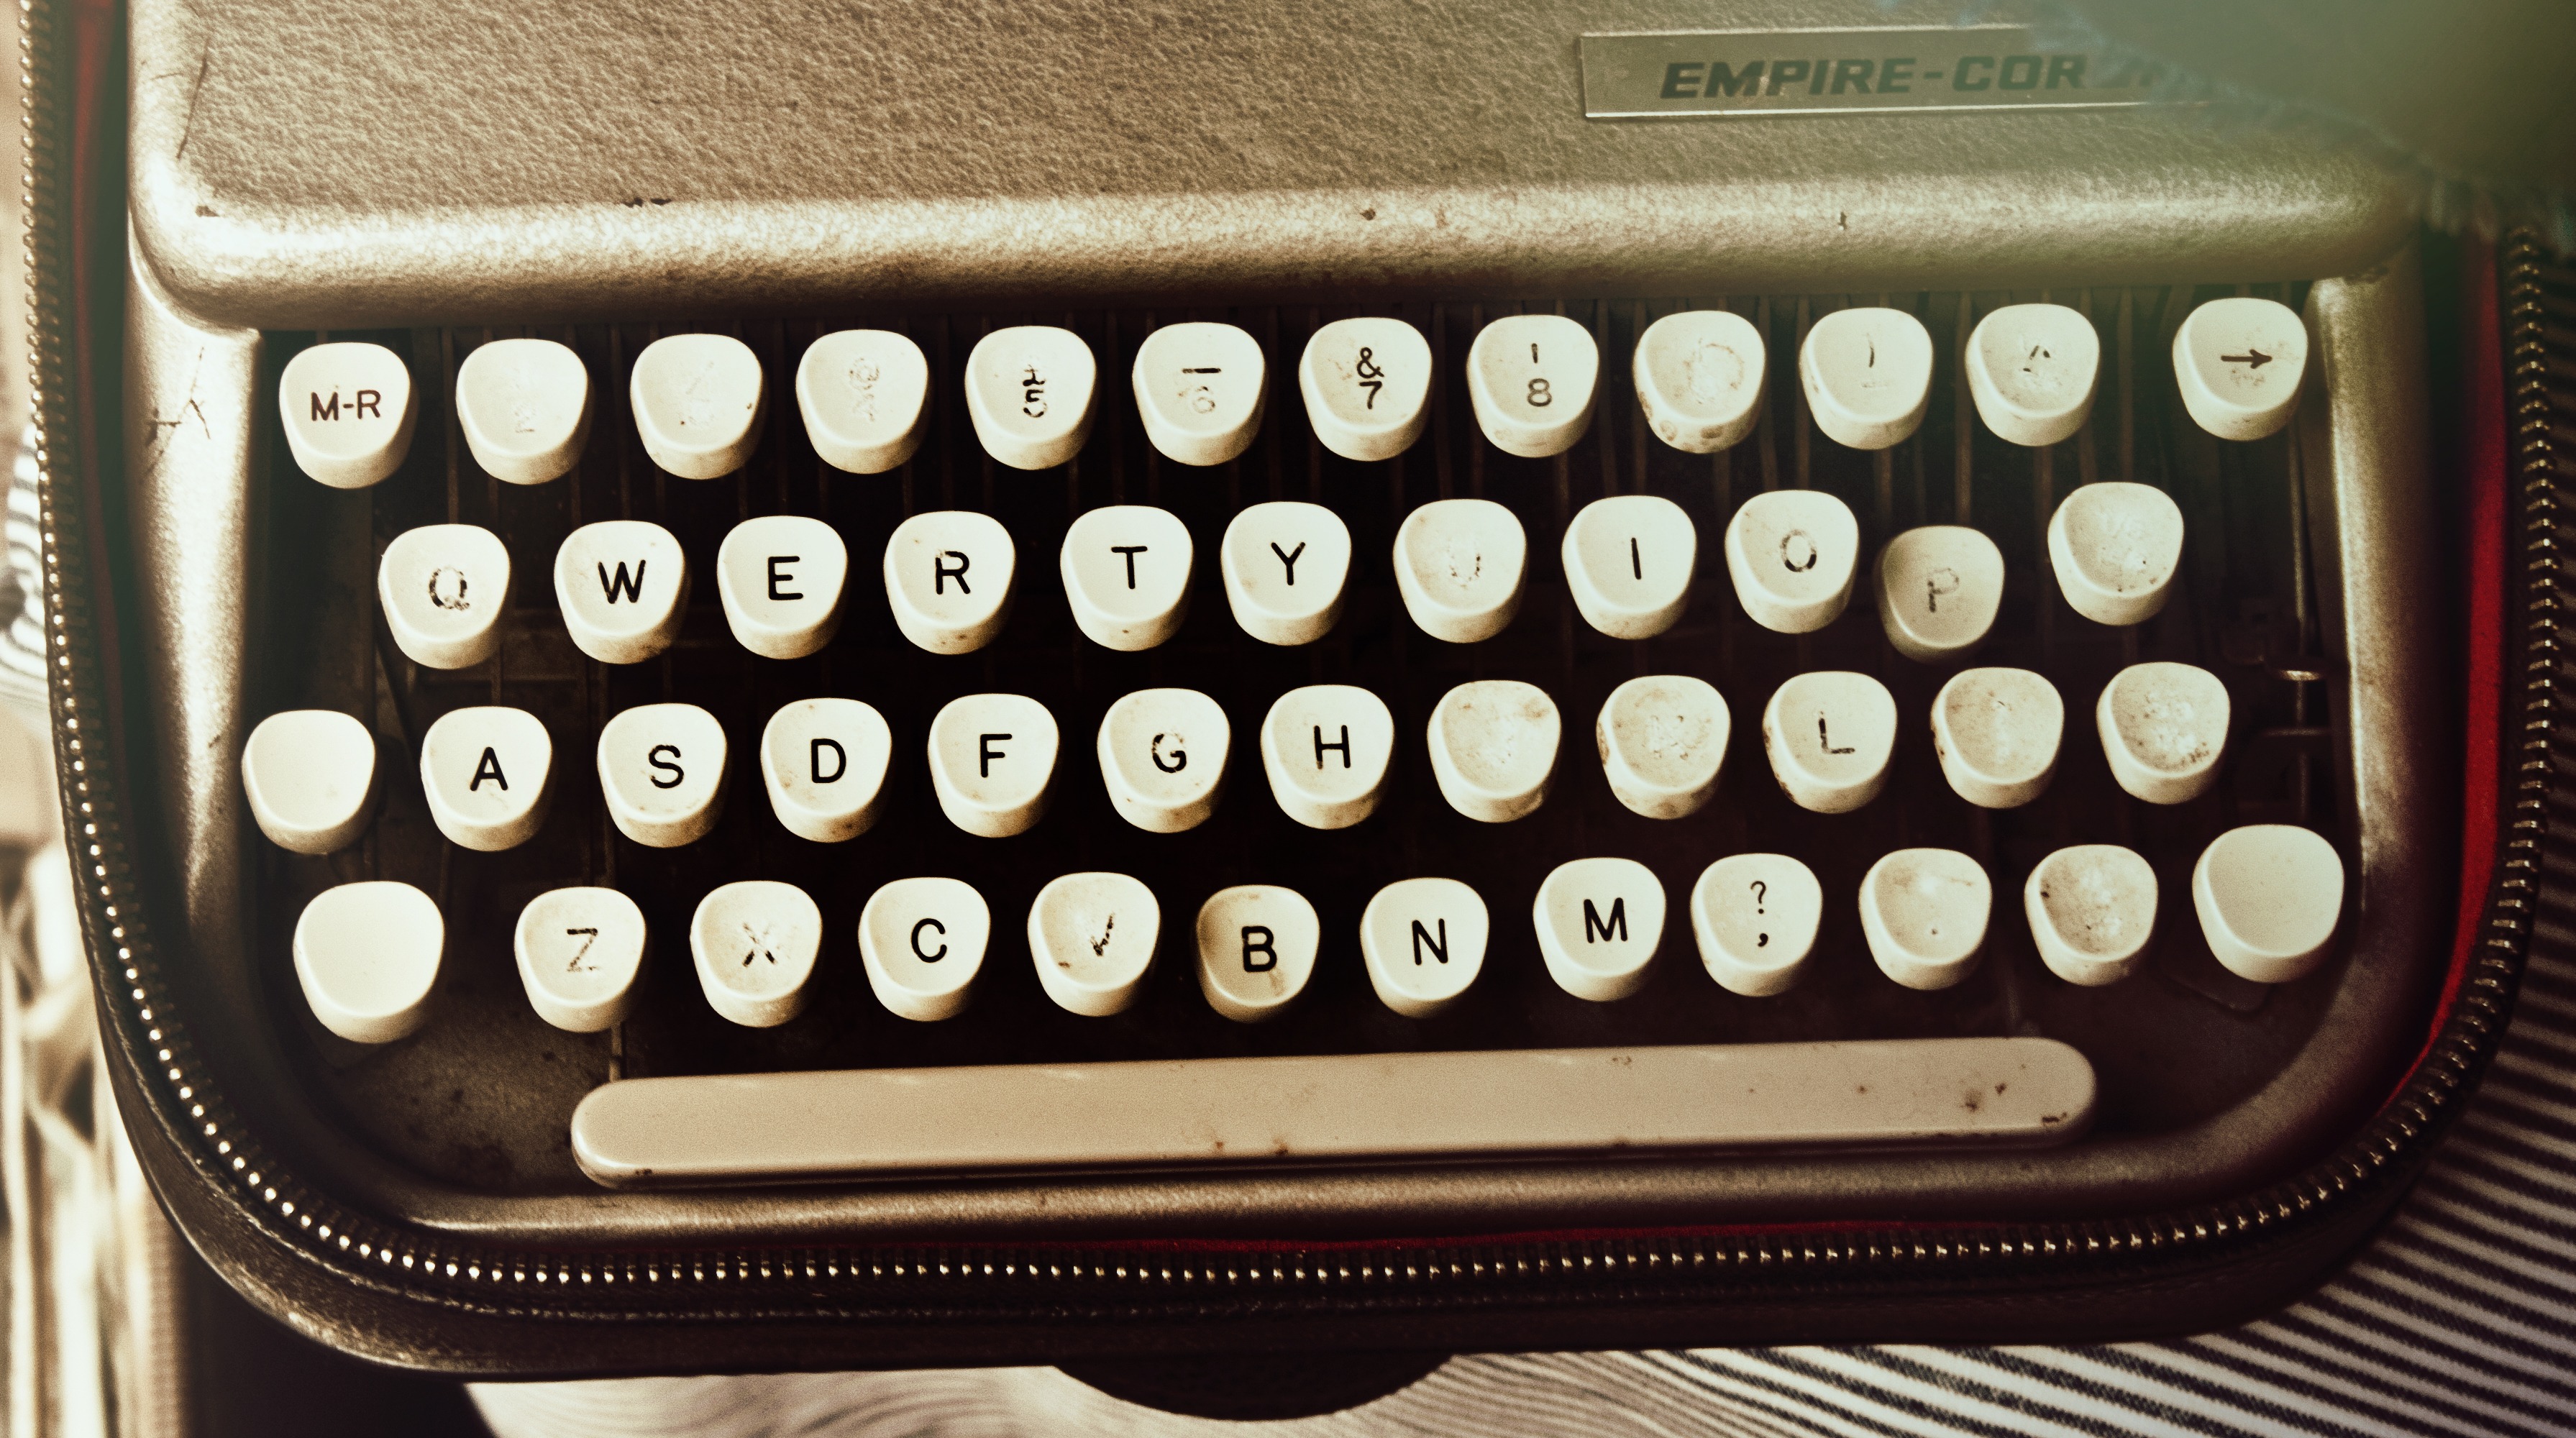
keyboard, vintage, antique, retro, old, typewriter, old fashioned, office equipment